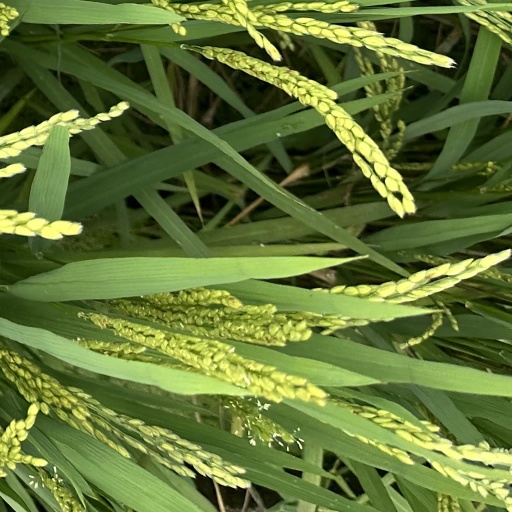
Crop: rice